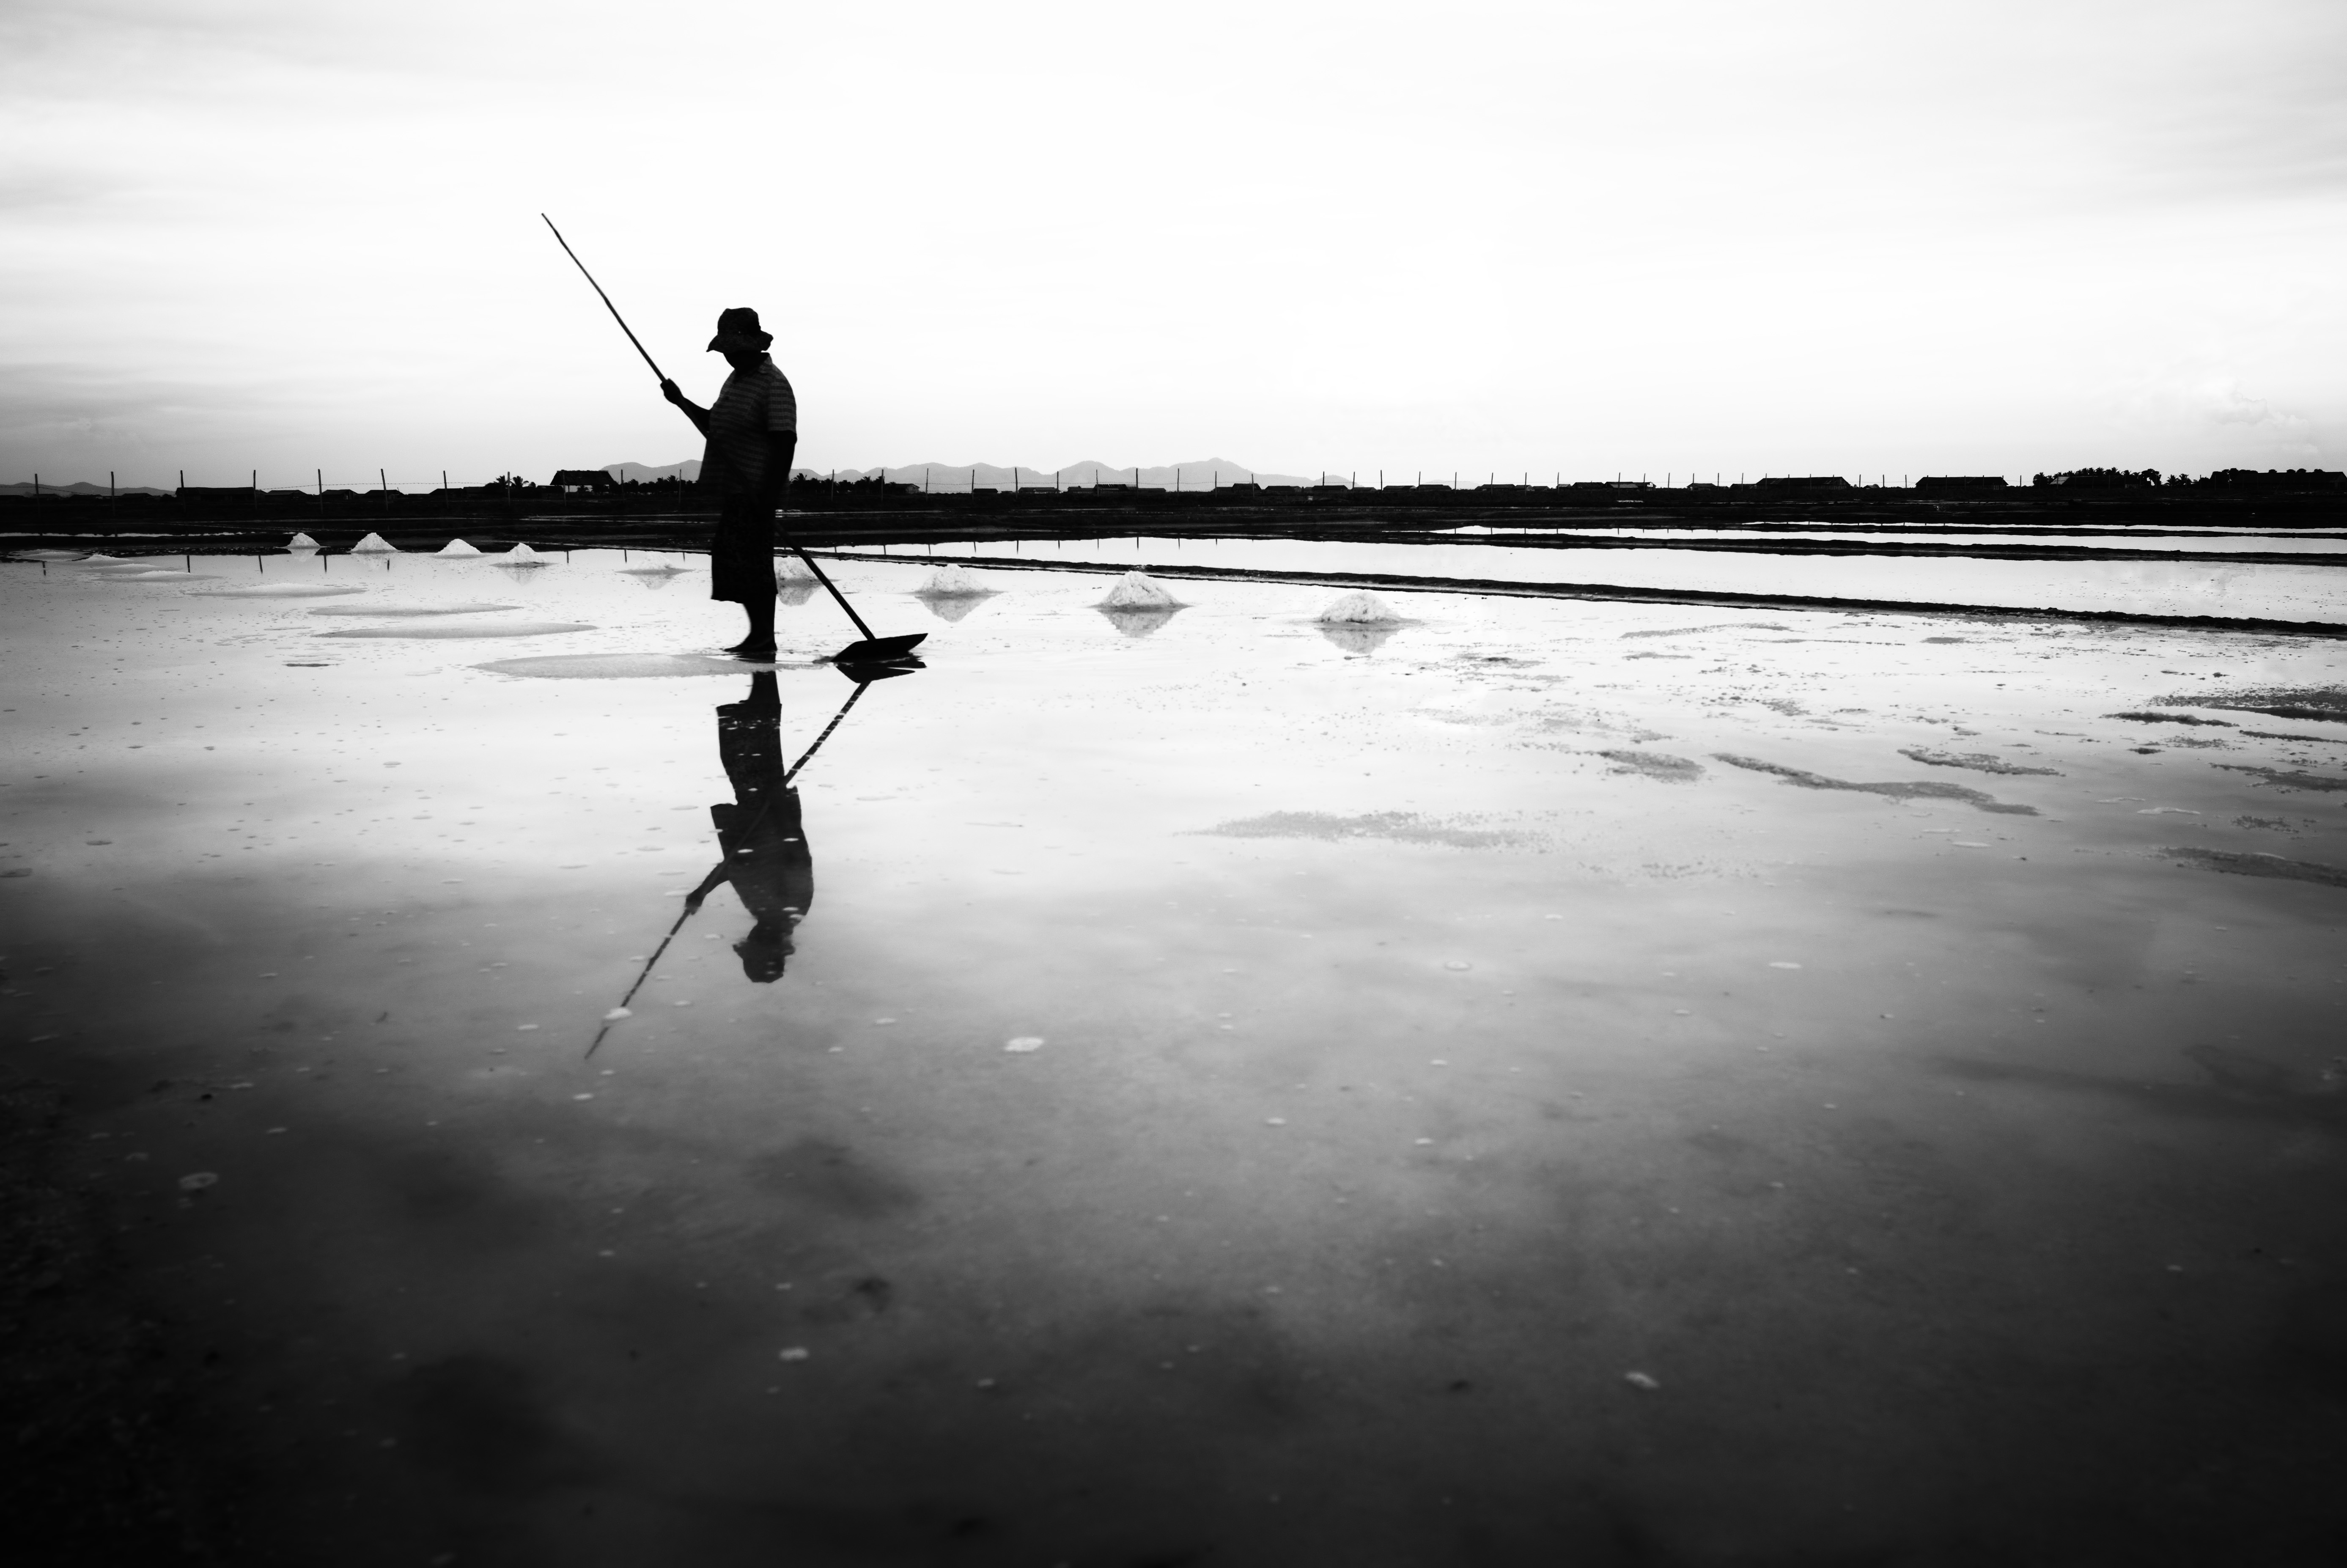
sea, water, silhouette, light, black and white, white, photography, sunlight, morning, wave, reflection, shadow, darkness, black, monochrome, streetphotography, cambodia, stphotographia, streetpics, artinbw, dakohuang, monochrome photography